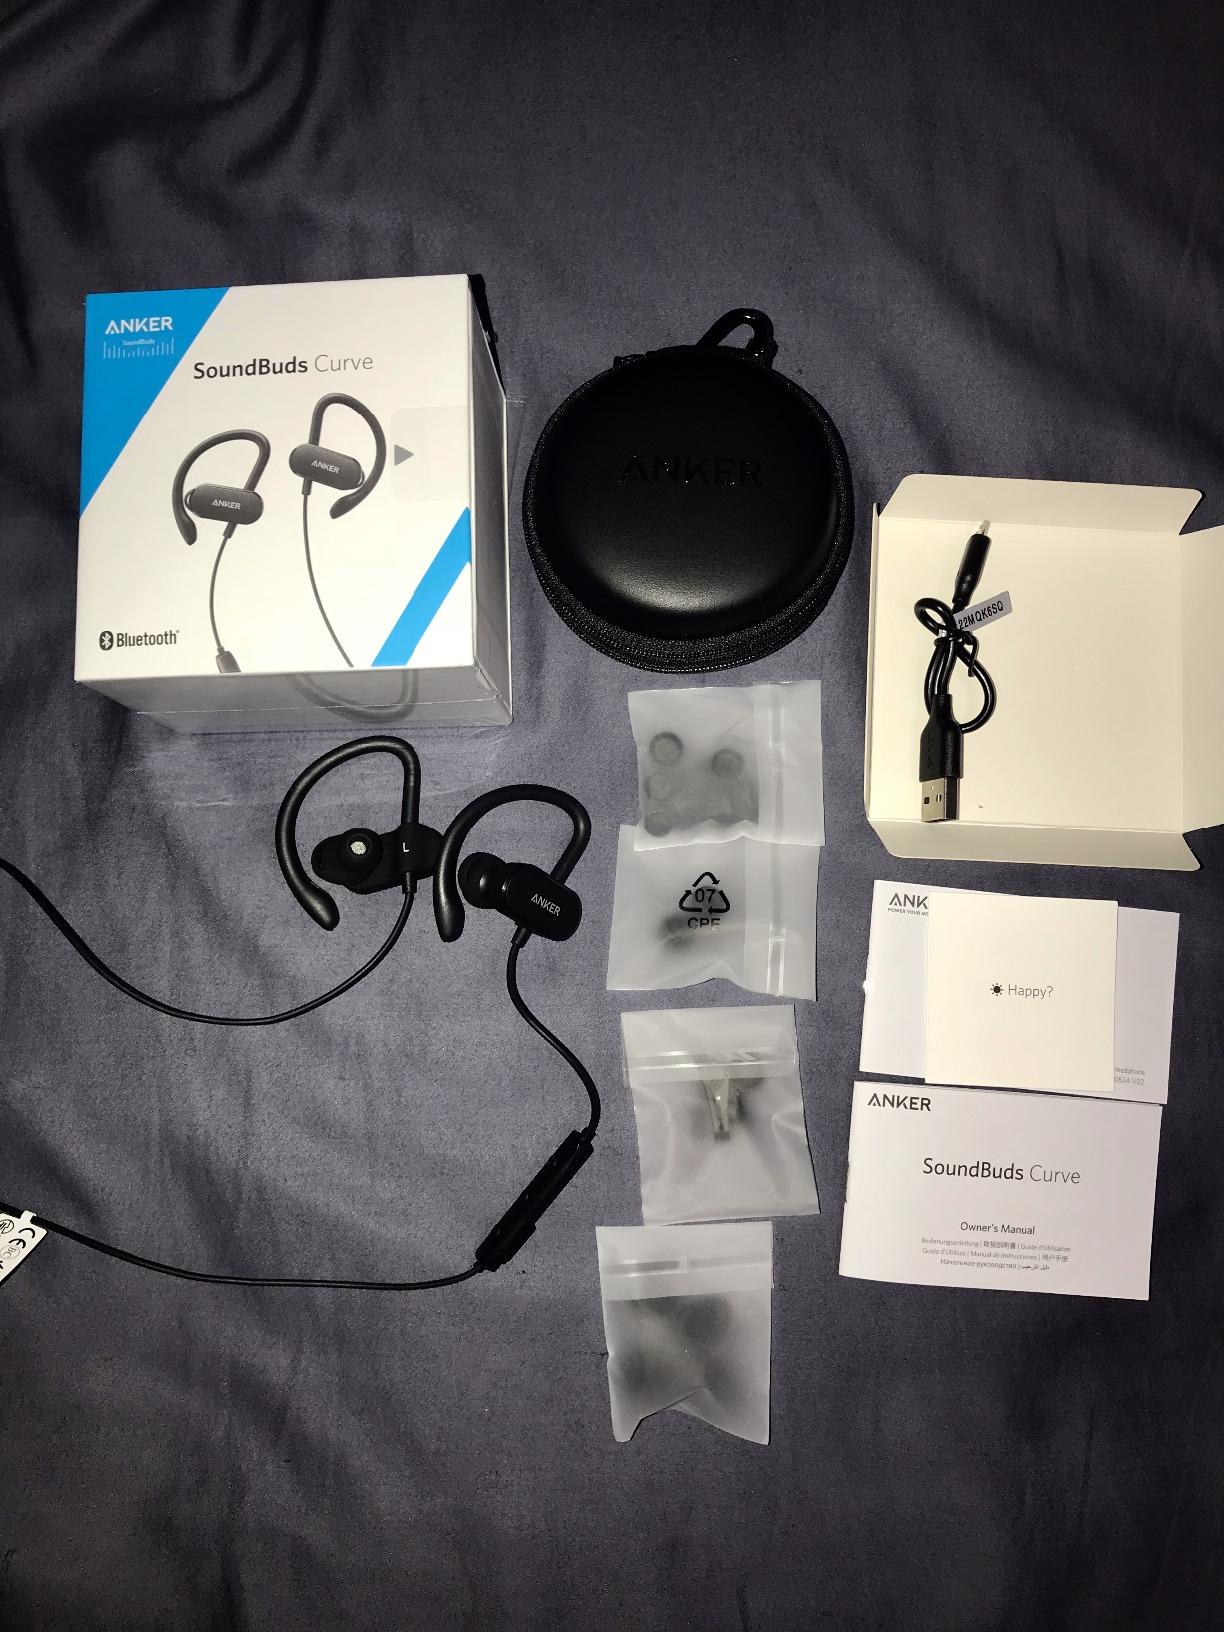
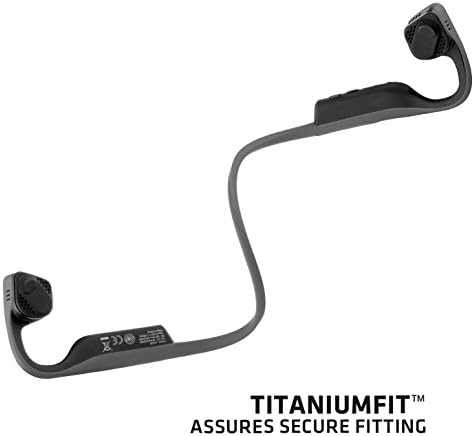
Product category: headphones
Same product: no